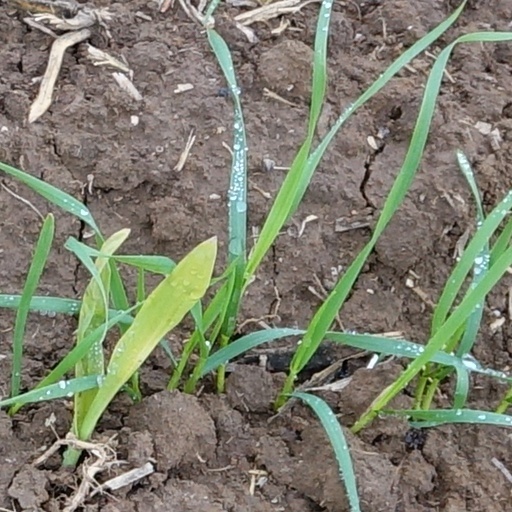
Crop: wheat